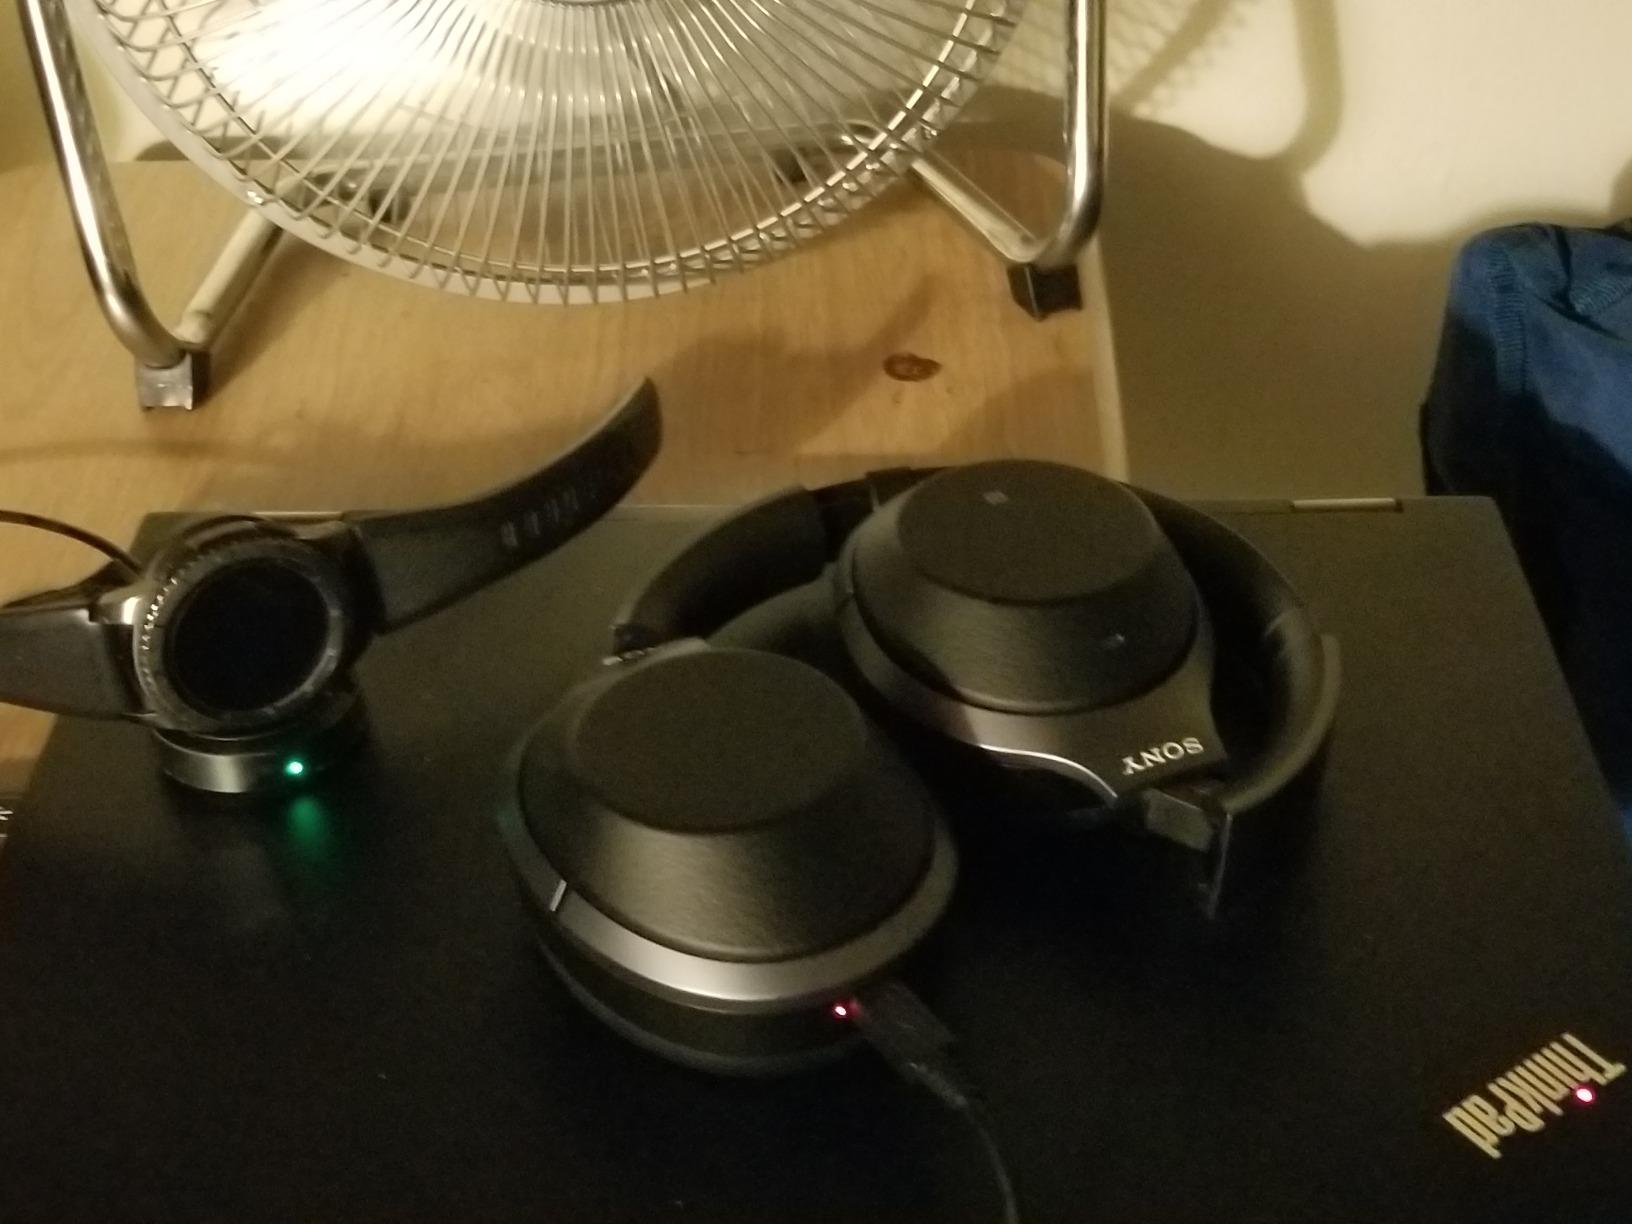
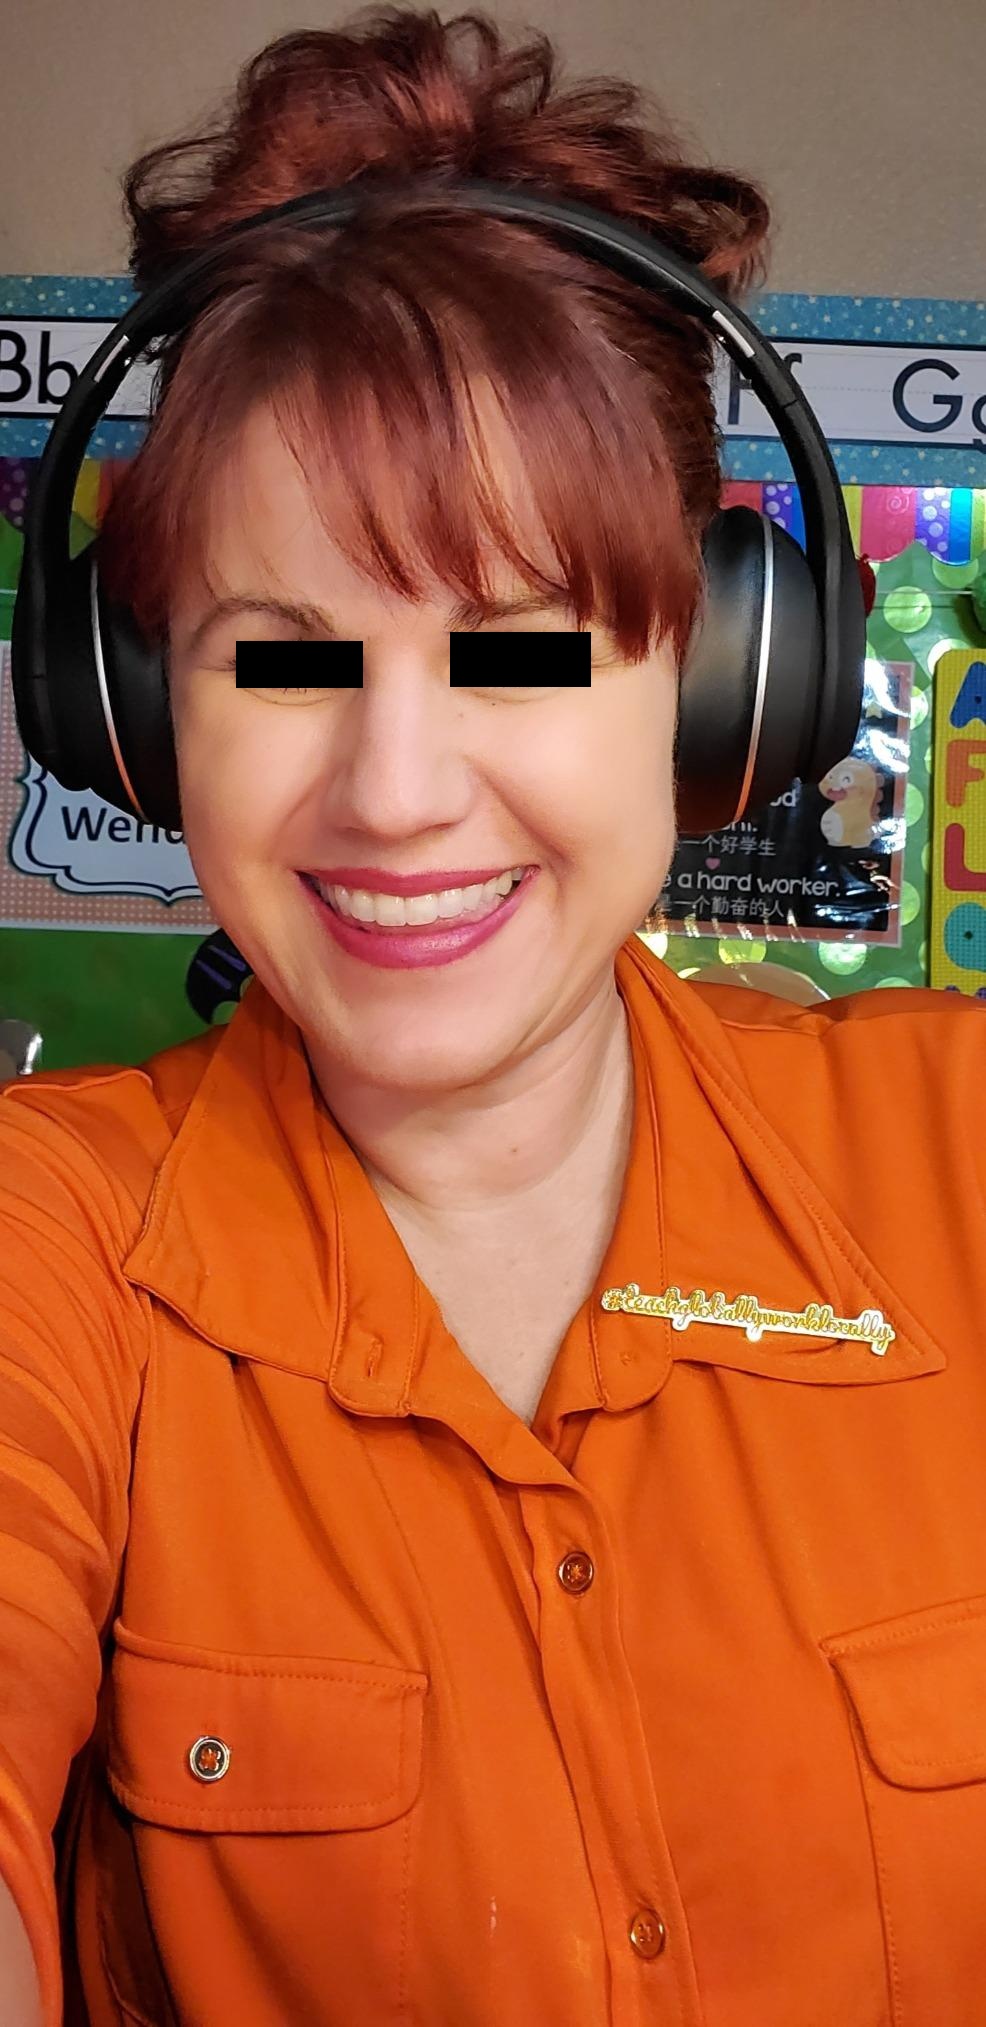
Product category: headphones
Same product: no